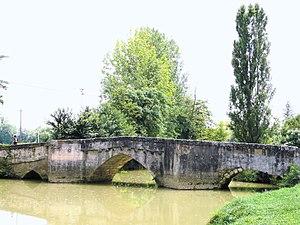
Pavie - Vieux pont
Pavie est une commune française située dans le département du Gers en région Occitanie.